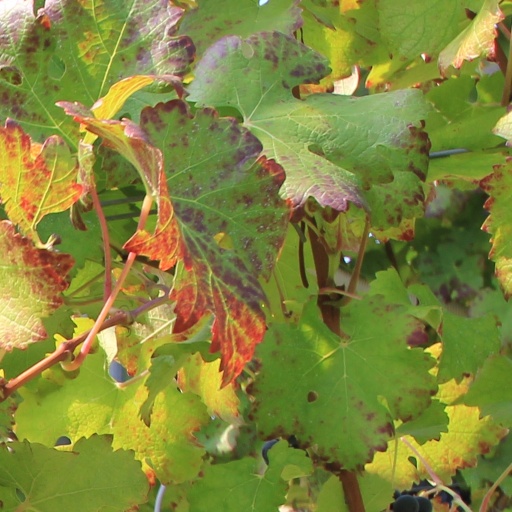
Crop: grape